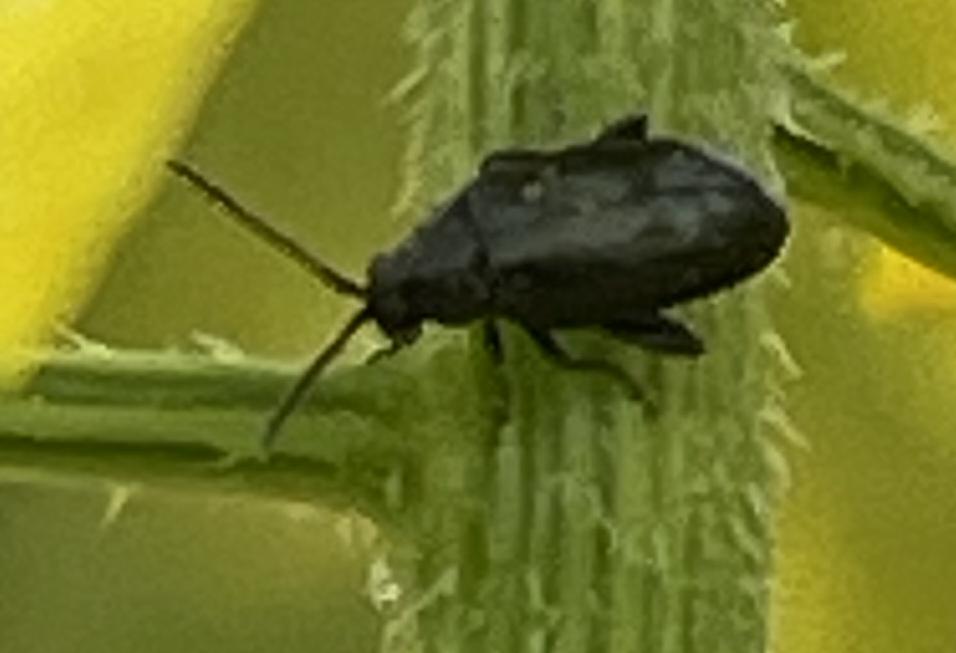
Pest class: crucifer_flea_beetle